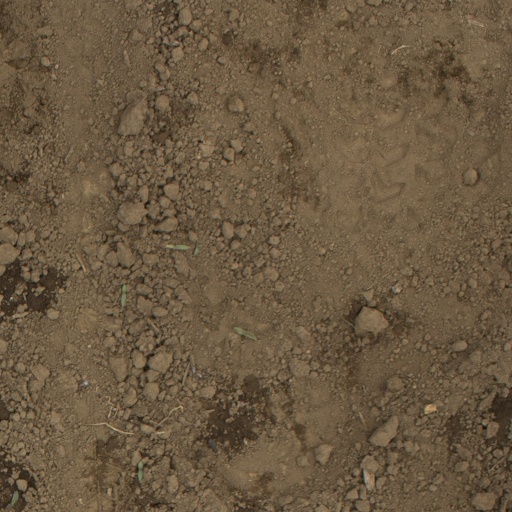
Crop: Jerusalem artichoke